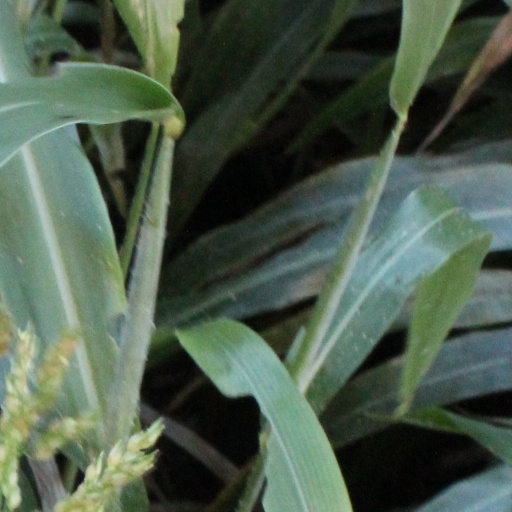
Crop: sorghum